The Falcon's Adventure

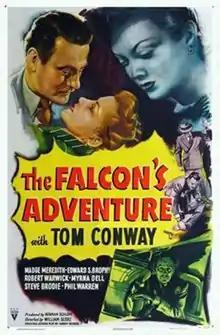
Film poster

The Falcon's Adventure is a 1946 American mystery film directed by William Berke and starring Tom Conway, Madge Meredith and Edward Brophy. It is the 13th of 16 films about the Falcon and the final film of RKO's Falcon series starring Conway. It was directed by William Berke, who had served as producer for the previous entry in the series, 1946's "The Falcon's Alibi".